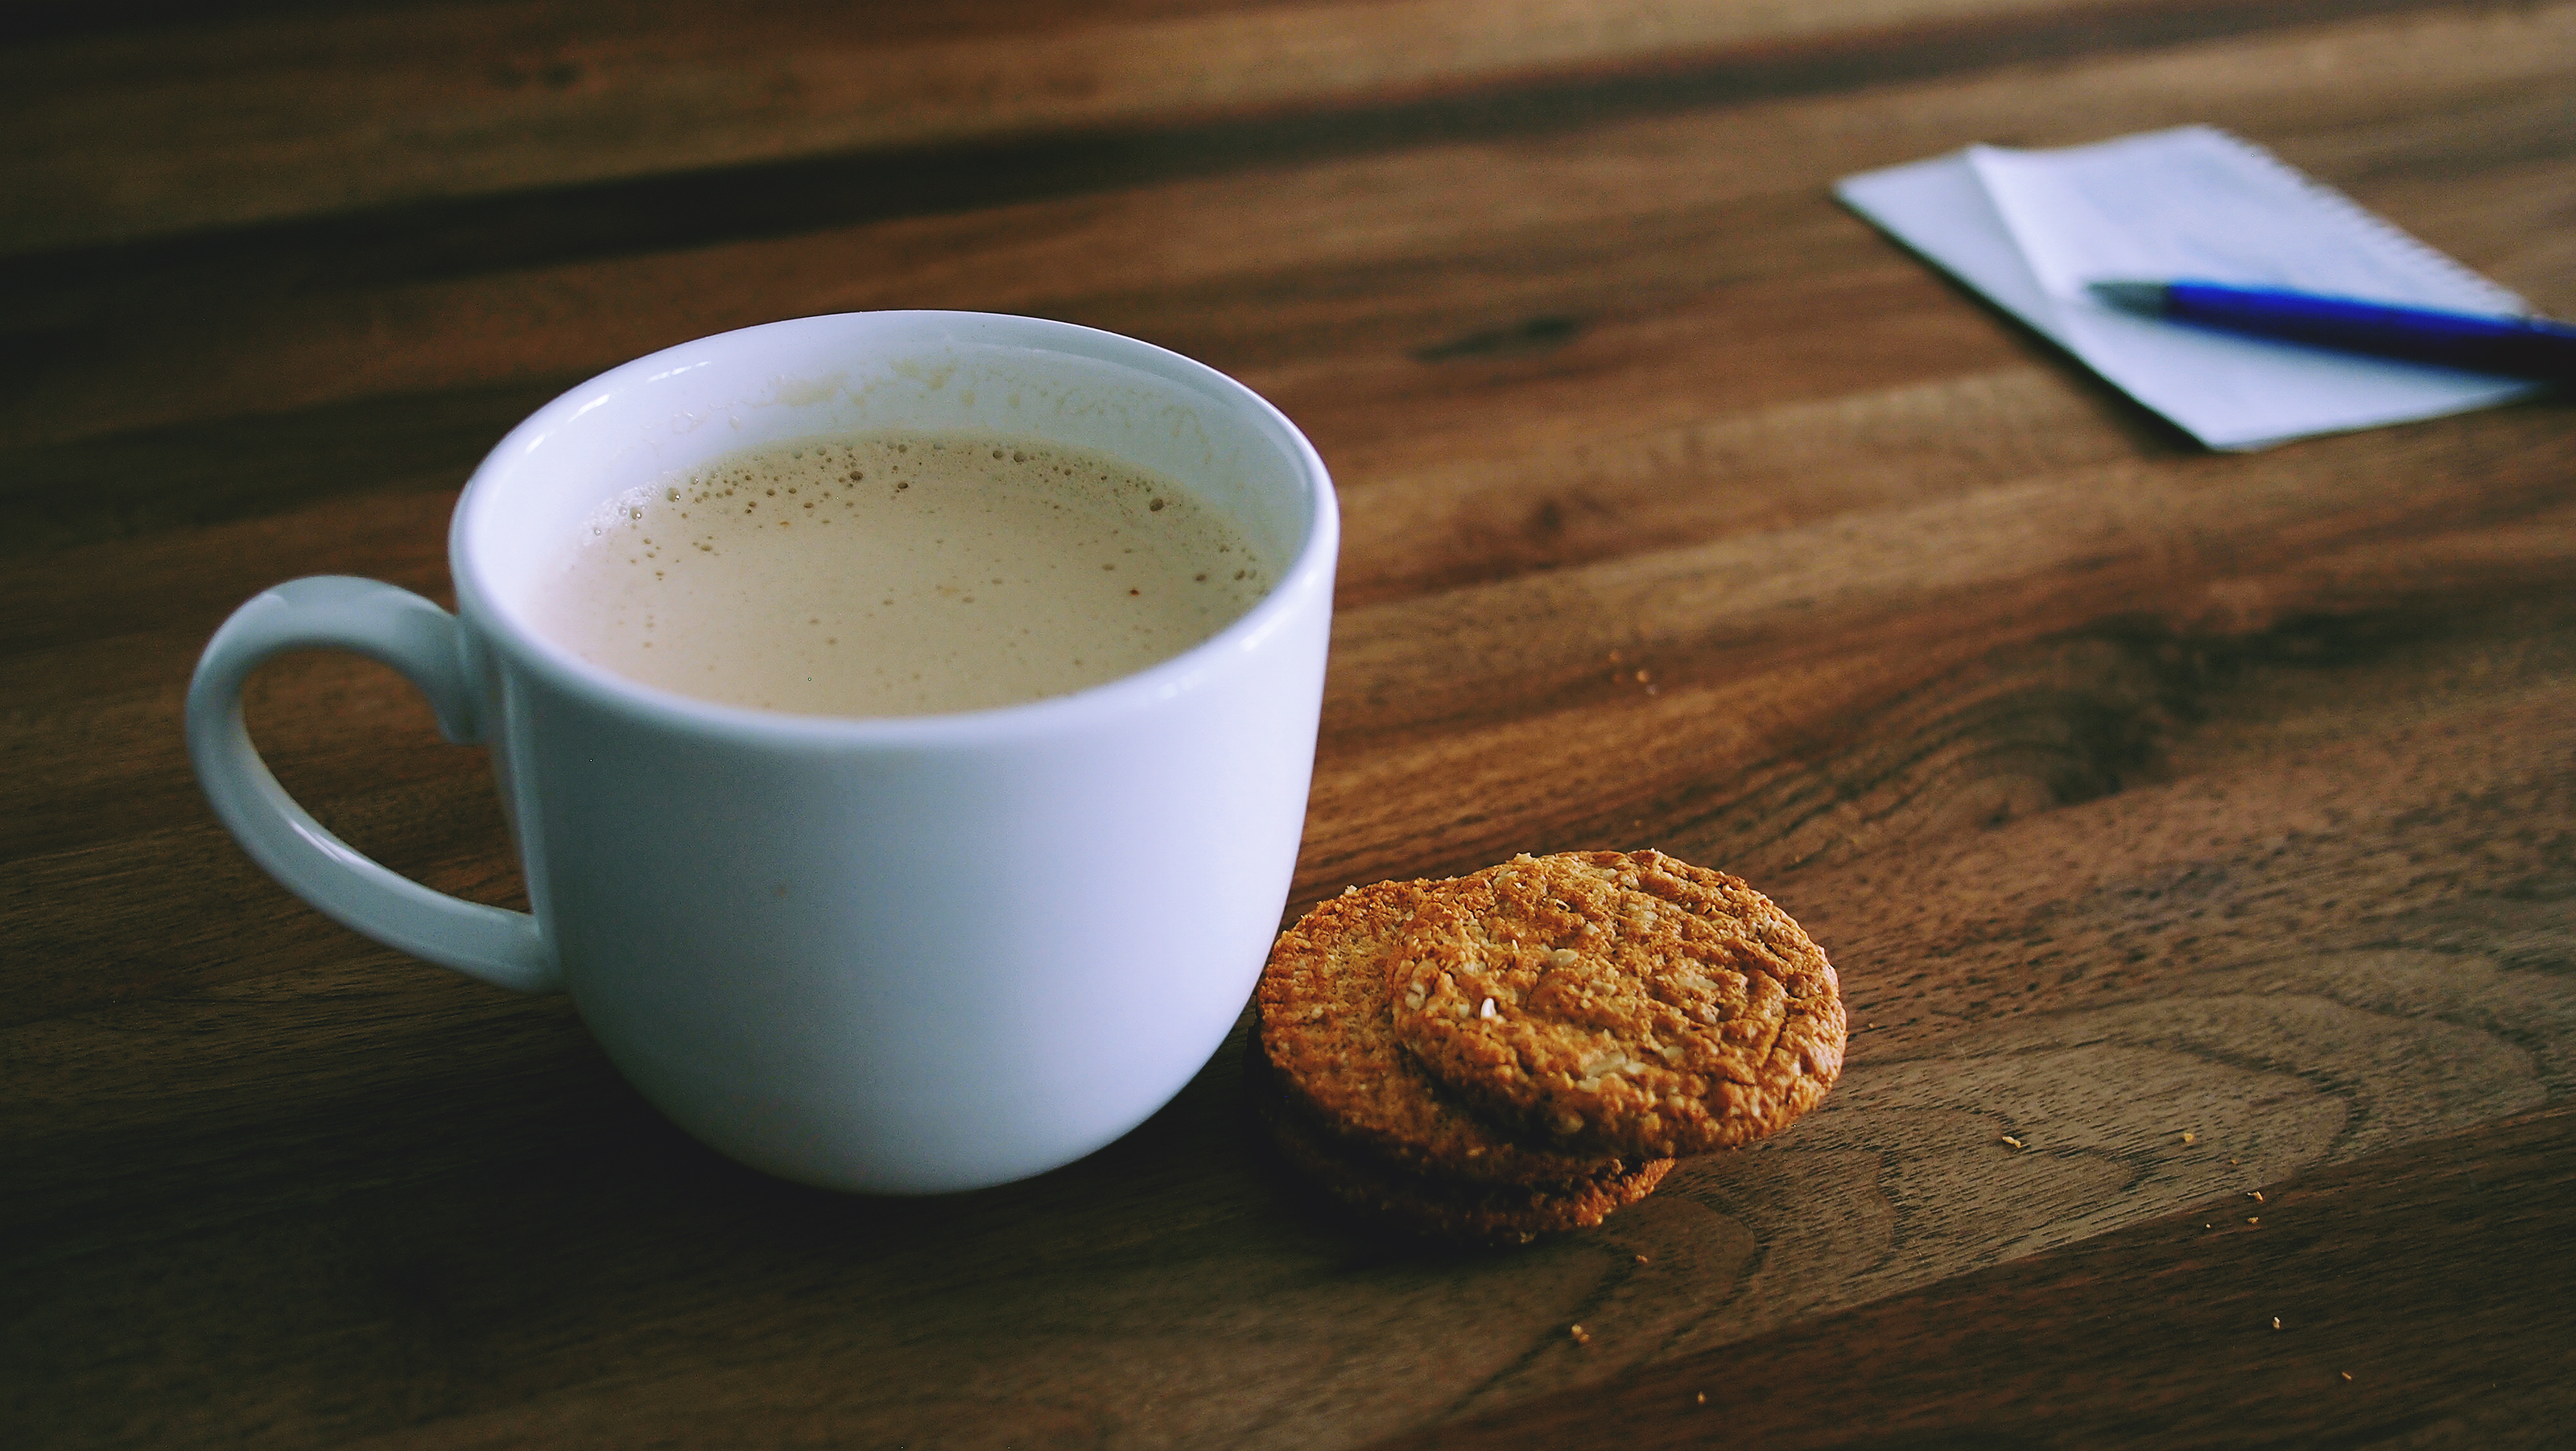
coffee, tea, morning, cup, latte, food, drink, milk, espresso, coffee cup, wooden table, caffeine, cookies, break, flavor, caff macchiato